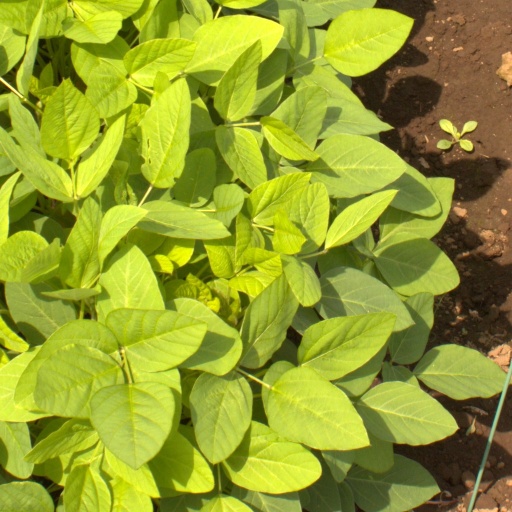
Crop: soybean